Robam Moni Mekhala

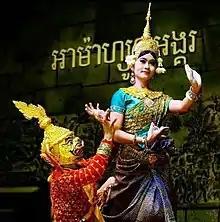
Mekhala vs Ream Eyso

Jealous of Moni Mekhala, Ream Eyso is determined to seize it at any cost. He plans to seize the crystal ball from Moni Mekhala. En-route to Moni Mekhala, Ream Eyso met Voracchun and kills him. Then, he found Moni Mekhala, but she reacted with compassion instead of fear and evades Ream Eyso. He kept attacking the goddess. However, Moni Mekhala bounces back and giving fights to defend herself. Ream Eyso throws his axe at Moni Mekhala, producing thunder but not on targets because Moni Mekhala manages to dodge. When the demon tries to grab the crystal ball, Moni Mekhala sent the crystal ball flying into the sky, producing flashes of lightning that temporarily blind Ream Eyso. The goddess escapes into the sky. The friction produces nourishing rain, and the fight continues as the cycle of rain on the earth.Some of the rain droplets falls on Voracchun’s body, reviving him. And sets off to the sky in search of Moni Mekhala and, Ream Eyso